Answer in natural language. Considering the relative positions, where is Window with respect to black bar stool? Choose between the following options: below or above
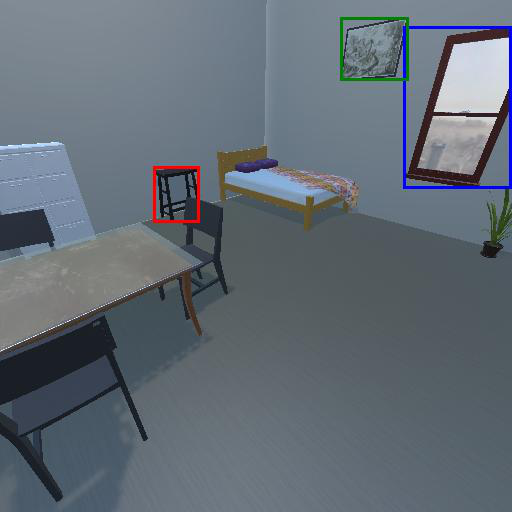
<answer>below</answer>